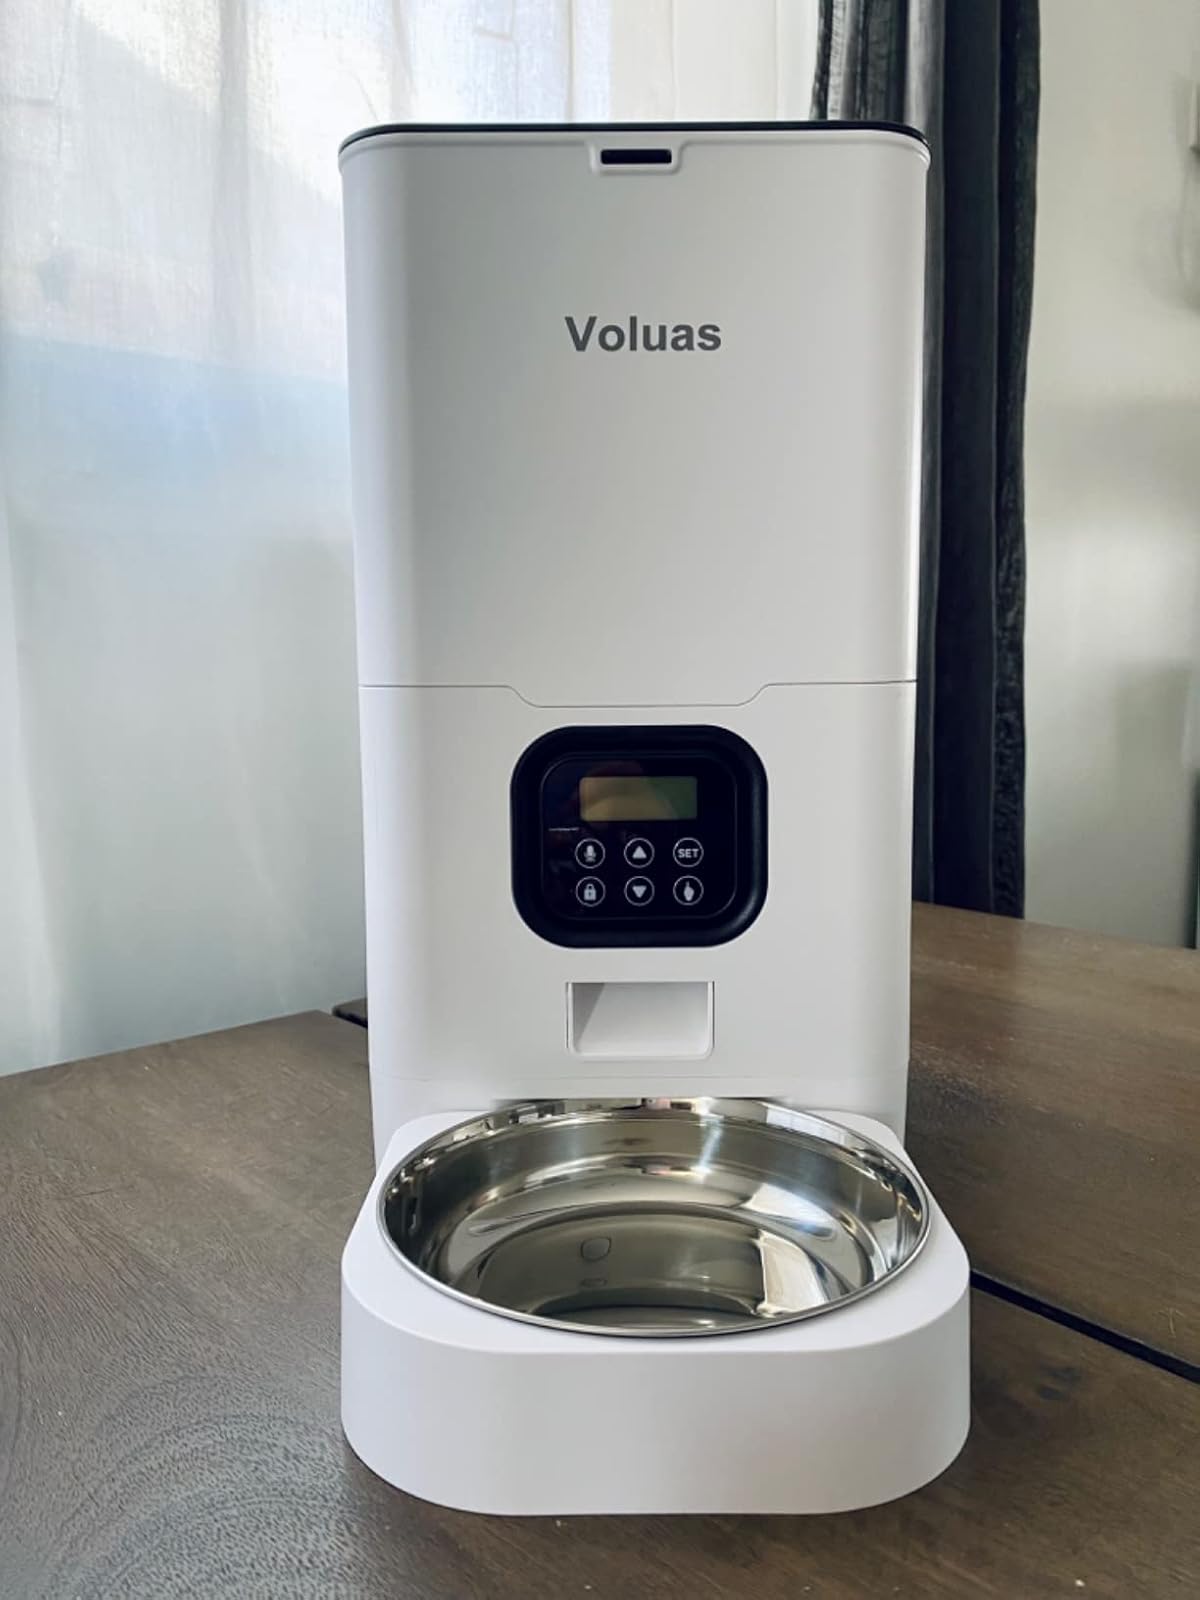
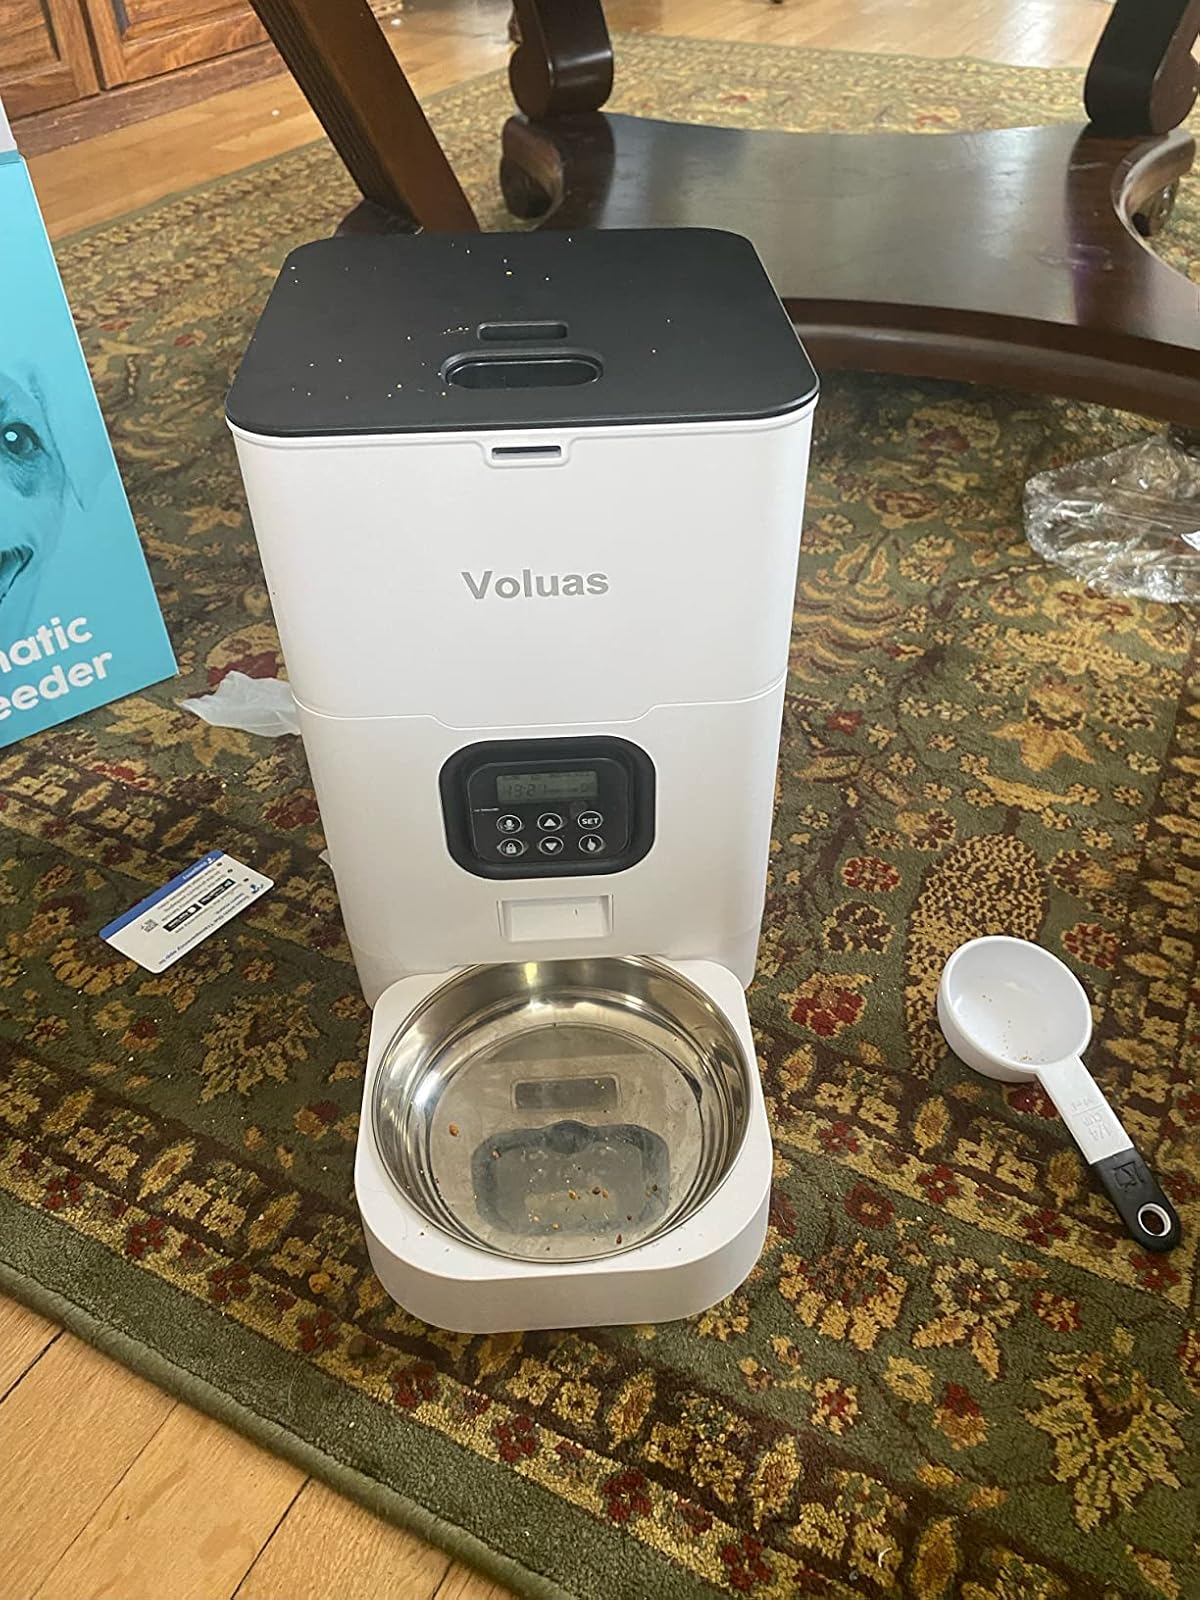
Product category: items_feeder
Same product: yes